RAF Holme-on-Spalding Moor

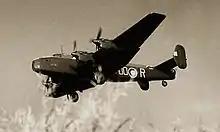

Operational command of the station was given to 1 Group of RAF Bomber Command. The first squadron allocated to Holme was 458 Squadron Royal Australian Air Force (RAAF), equipped with Vickers Wellington aircraft. Arriving in August 1941, the squadron conducted its first operation in October 1941, and remained until January 1942. On or about 1 September 1941 the airfield was bombed as a secondary target after a raid on Newcastle with some loss of life. No squadrons were allocated until the extension of the runways was completed, and it was August 1942 before one flight of the Handley Page Halifax equipped 460 Squadron RAAF arrived. This stay only lasted a few weeks before the 460 Squadron aircraft left, and 101 Squadron RAF arrived on transfer from 3 Group. 101 Squadron was in the process of re-equipping with Avro Lancaster aircraft, and did not fly any operations until November 1942.